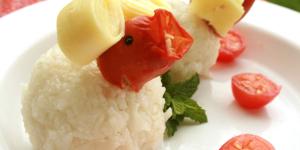
arroz con salchichas para ninos